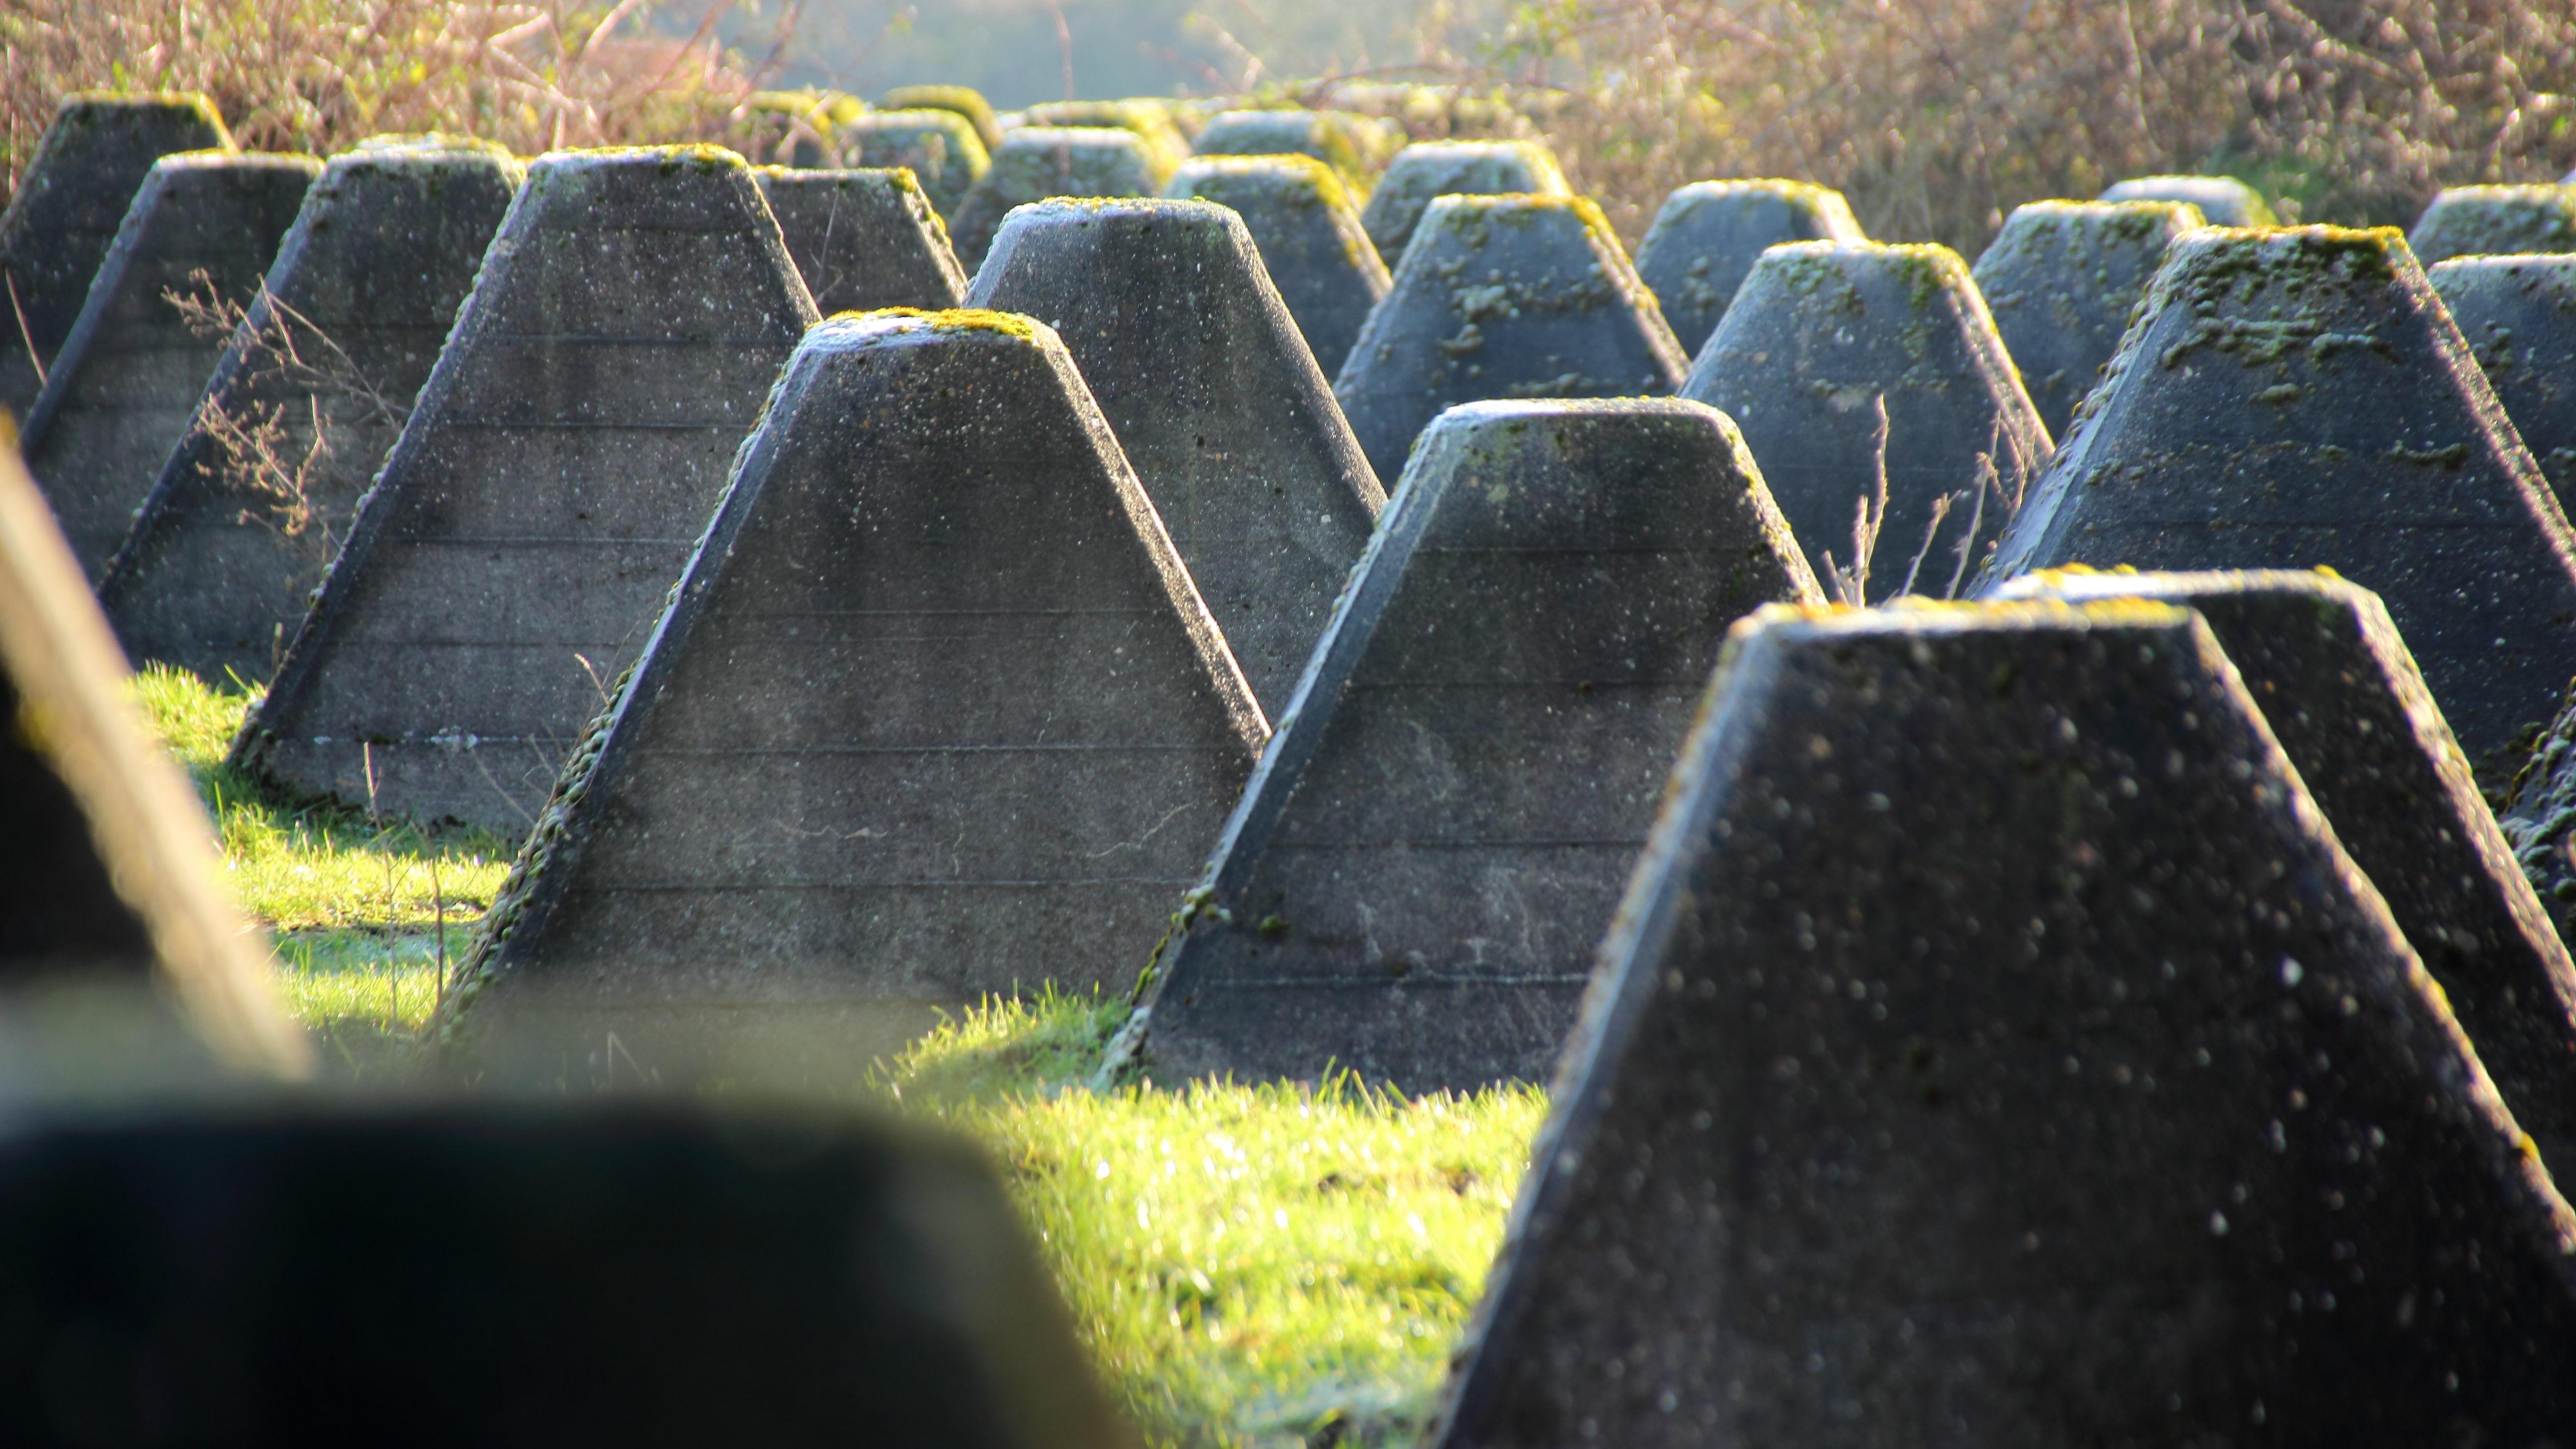
tree, grass, plant, sunlight, leaf, wall, asphalt, green, color, autumn, shadow, soil, agriculture, concrete, war, history, border, 2, shape, world war, defense, west wall, armor lock